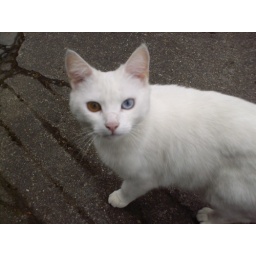
my cat friend who lived down the street in blackrock